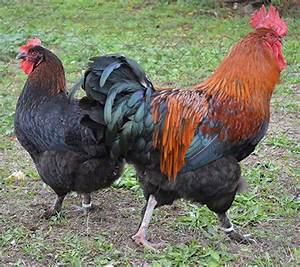
Label: gallina